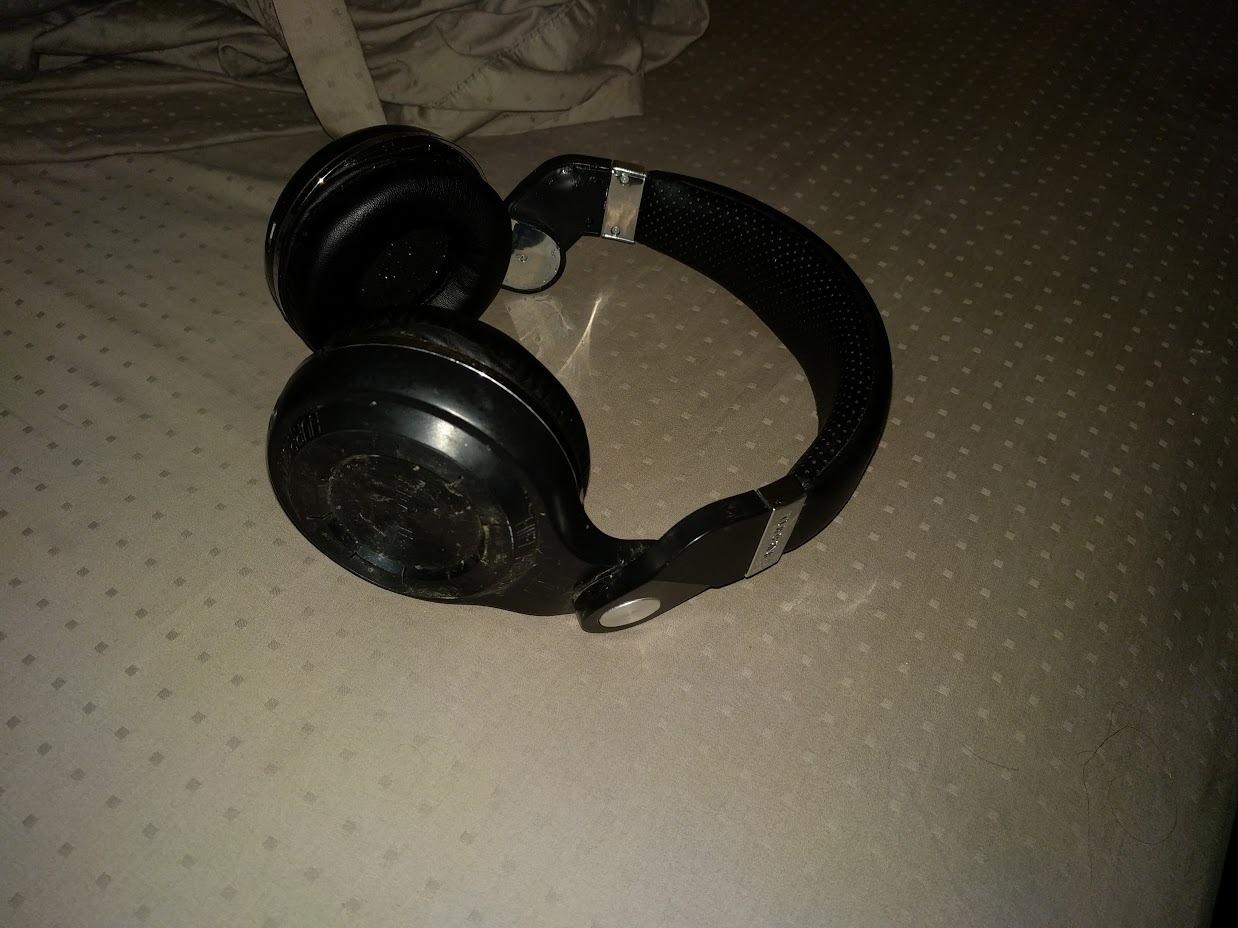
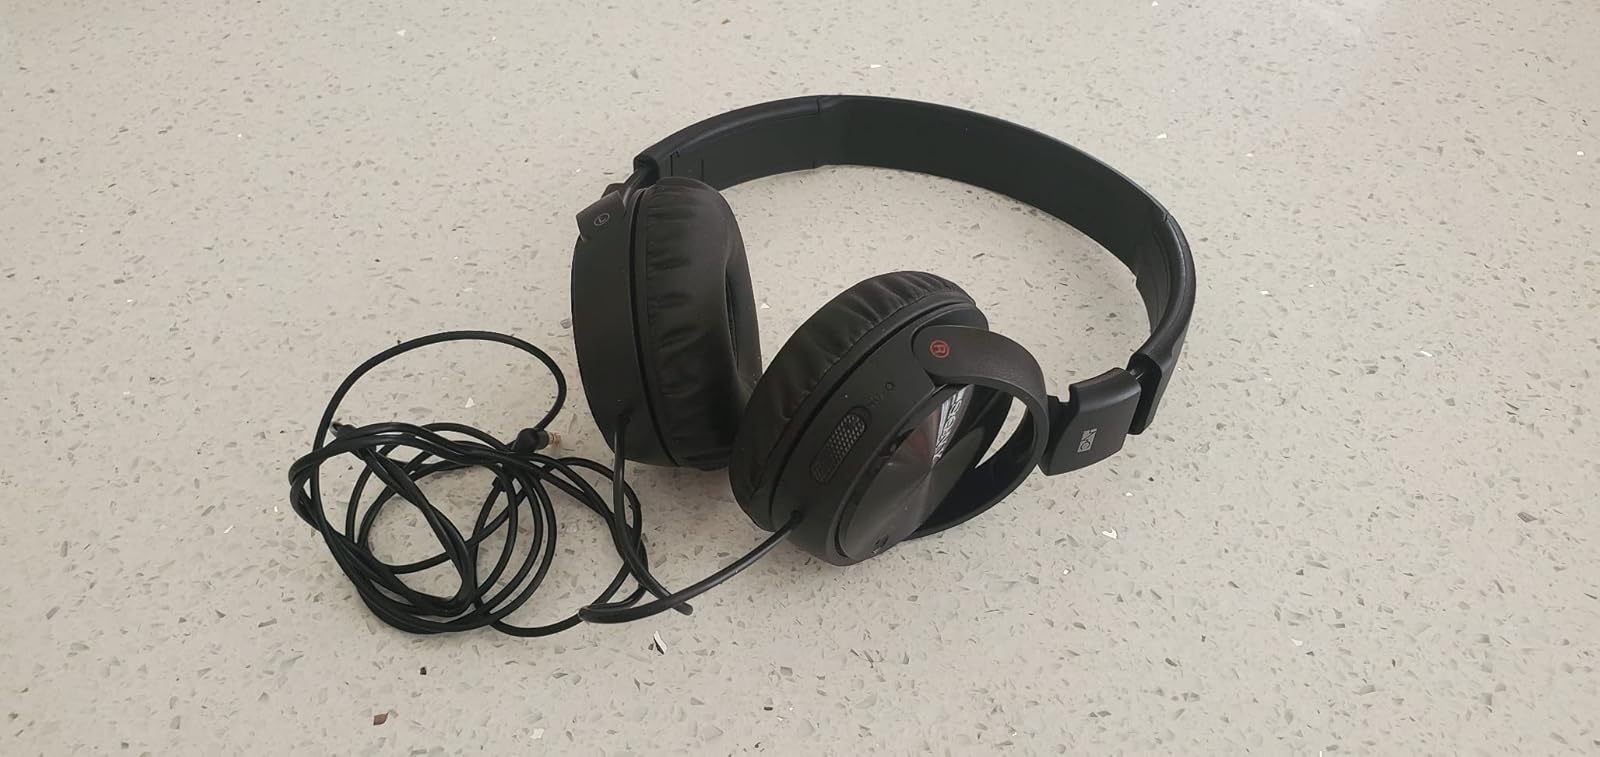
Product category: headphones
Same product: no